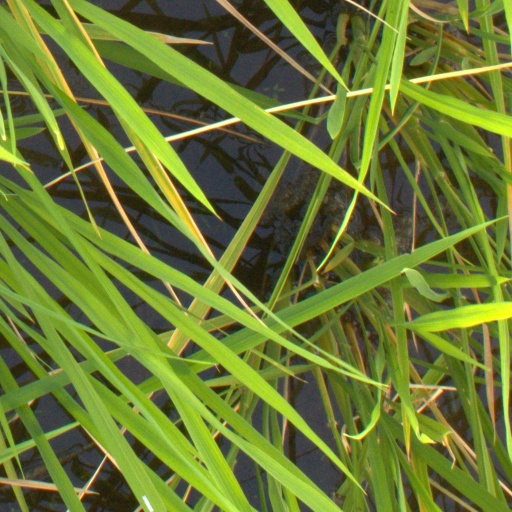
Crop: rice